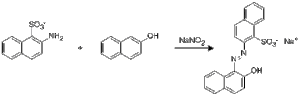
Préparation du rouge lithol par couplage azo
Le rouge lithol est un colorant rouge vif synthétique qui, selon le cation qui lui est associé, a des nuances qui diffèrent. Il peut être utilisé comme pigment dans les peintures, et a notamment été employé par Mark Rothko dans une série de peintures exposée à l'université Harvard. Ce colorant perd de sa vivacité au cours du temps sous exposition à la lumière et devient sombre.